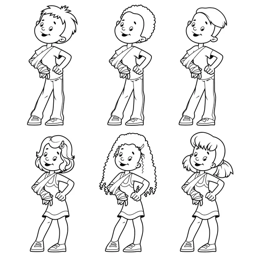
smiling girls and boys with a broken arm in a cast .